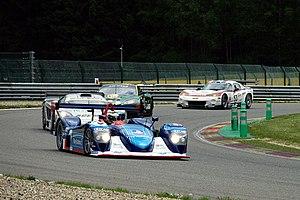
Spa Classic 2019 - Endurance Racing Legends
Organisé par Peter Auto, Spa-Classic est l'un des plus importants rassemblements de voitures historiques de compétition, avec plus de 300 voitures de course réunies sur le Circuit de Spa-Francorchamps dans les Ardennes-Belges.